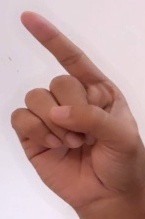
ASL sign: Z